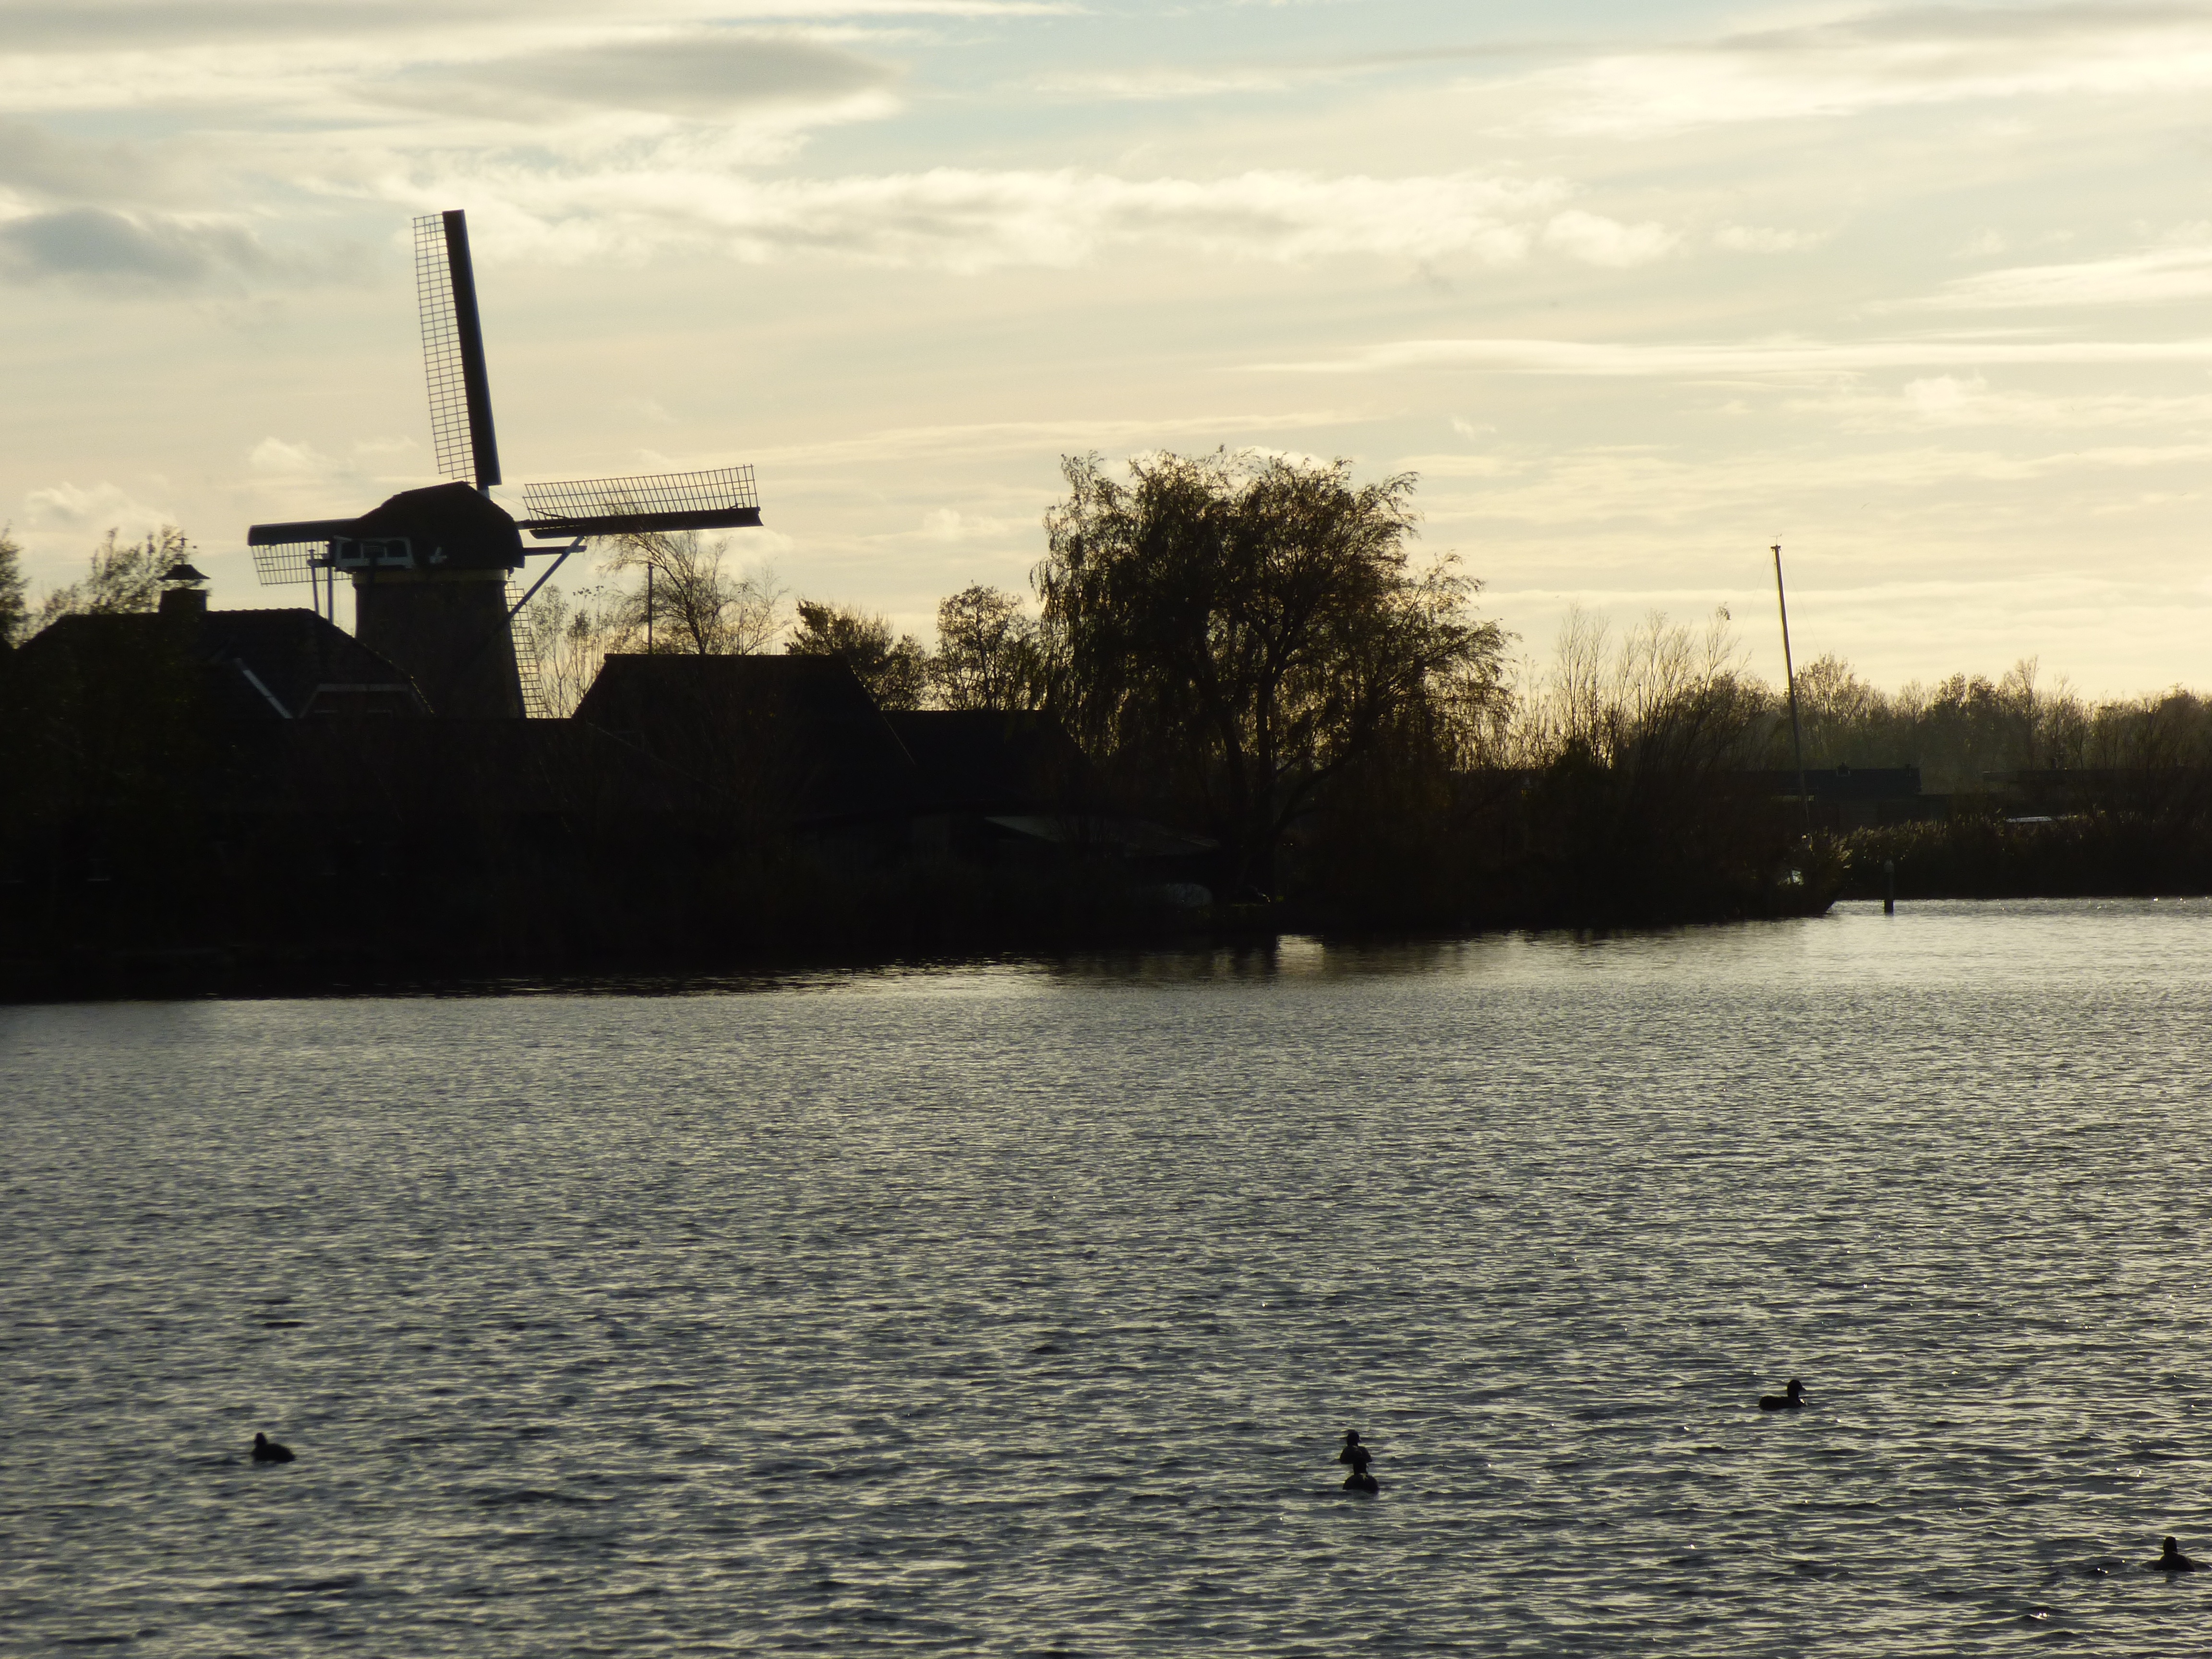
sea, water, sunset, morning, lake, river, dusk, evening, reflection, vehicle, reservoir, waterway, holland, wind mill, rijpwetering, koppoel, clay puddle